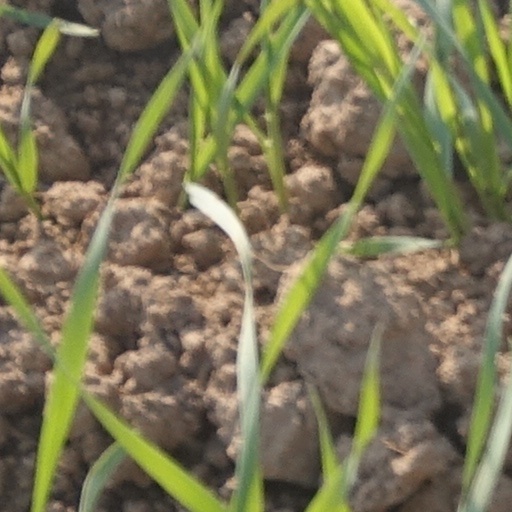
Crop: wheat